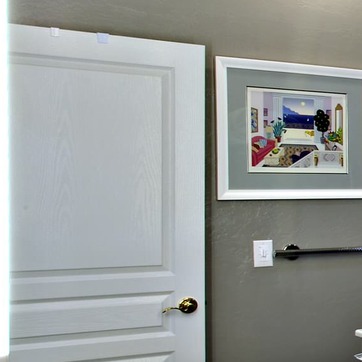
Material: mirror